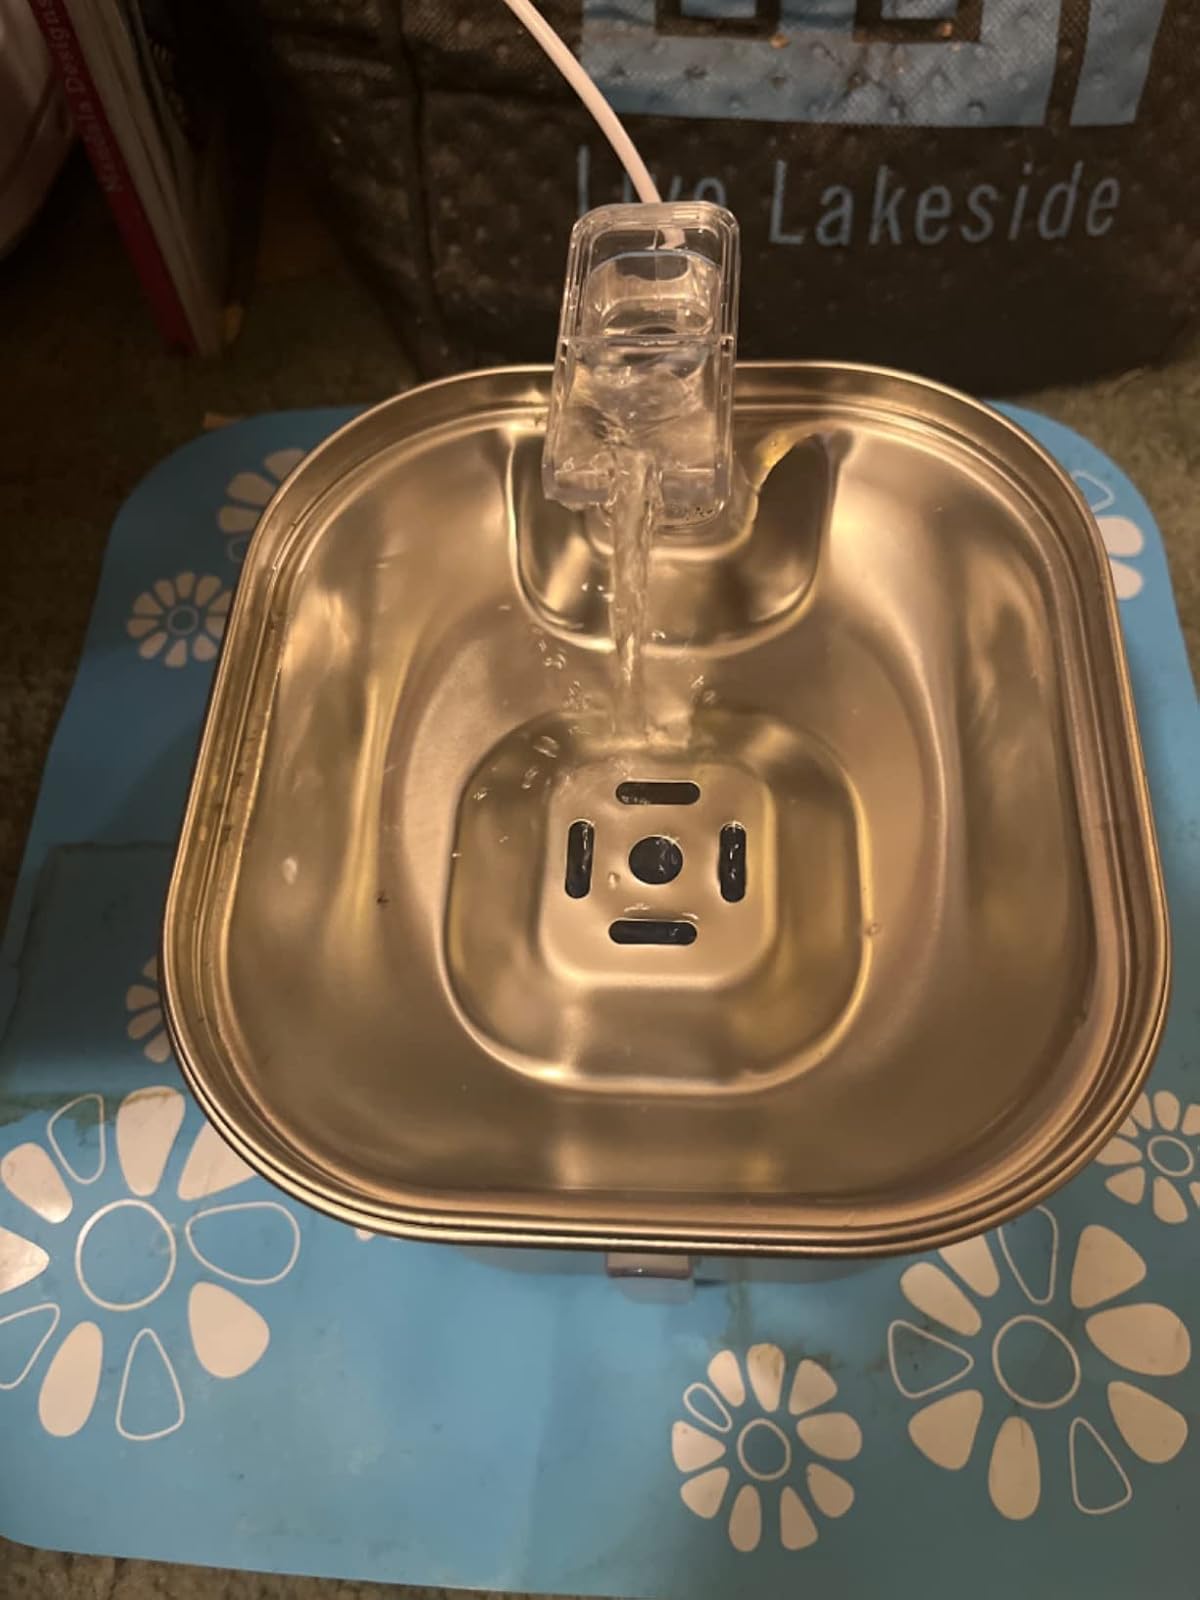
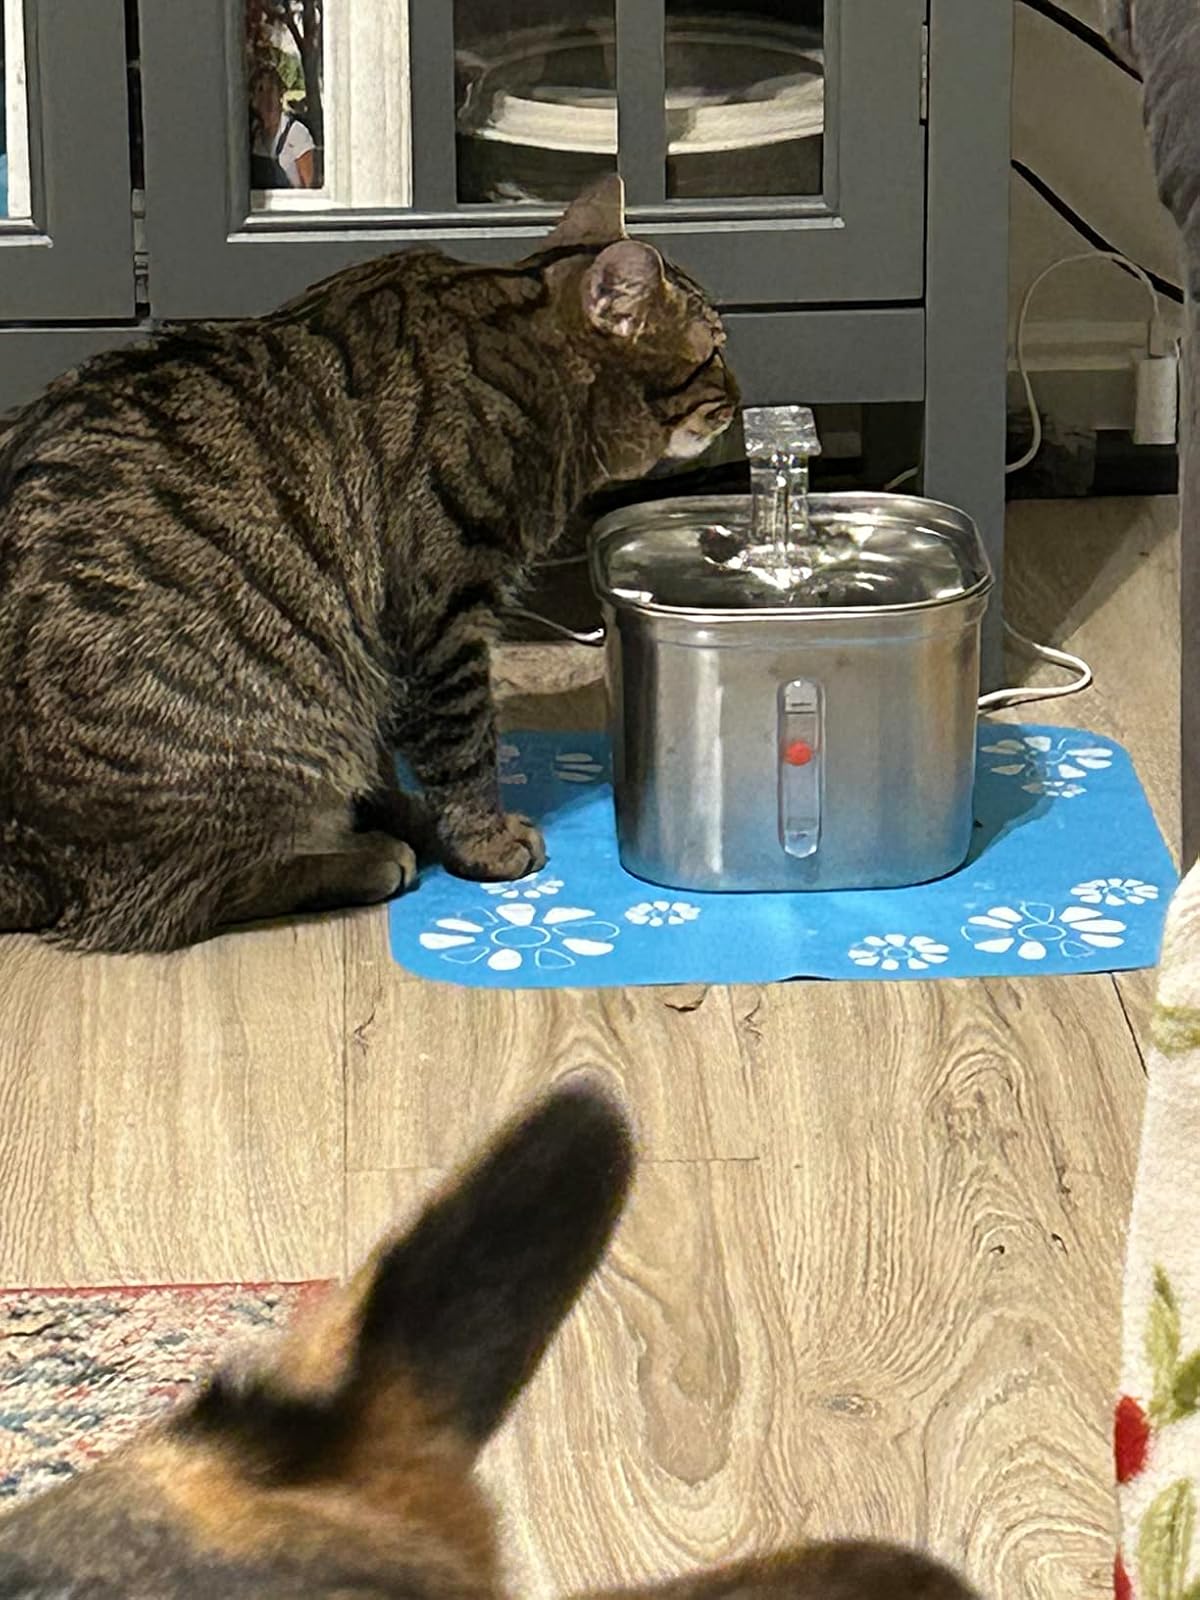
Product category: items_bowl
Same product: yes